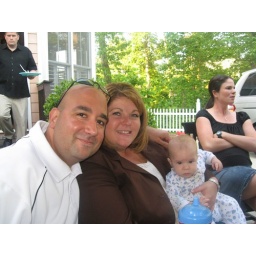
I see a cute baby boy in your future